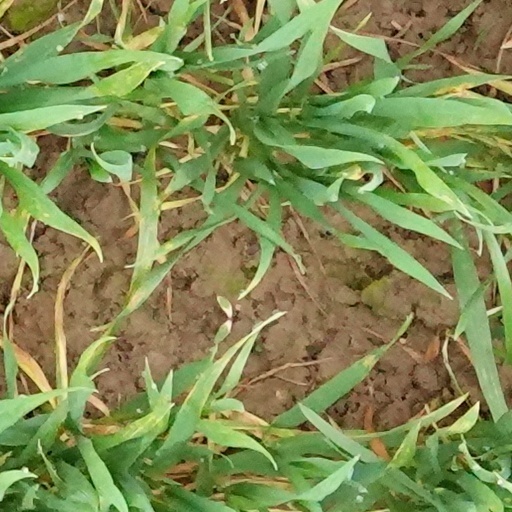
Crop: wheat